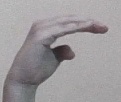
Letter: jeem